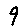
Label: 9